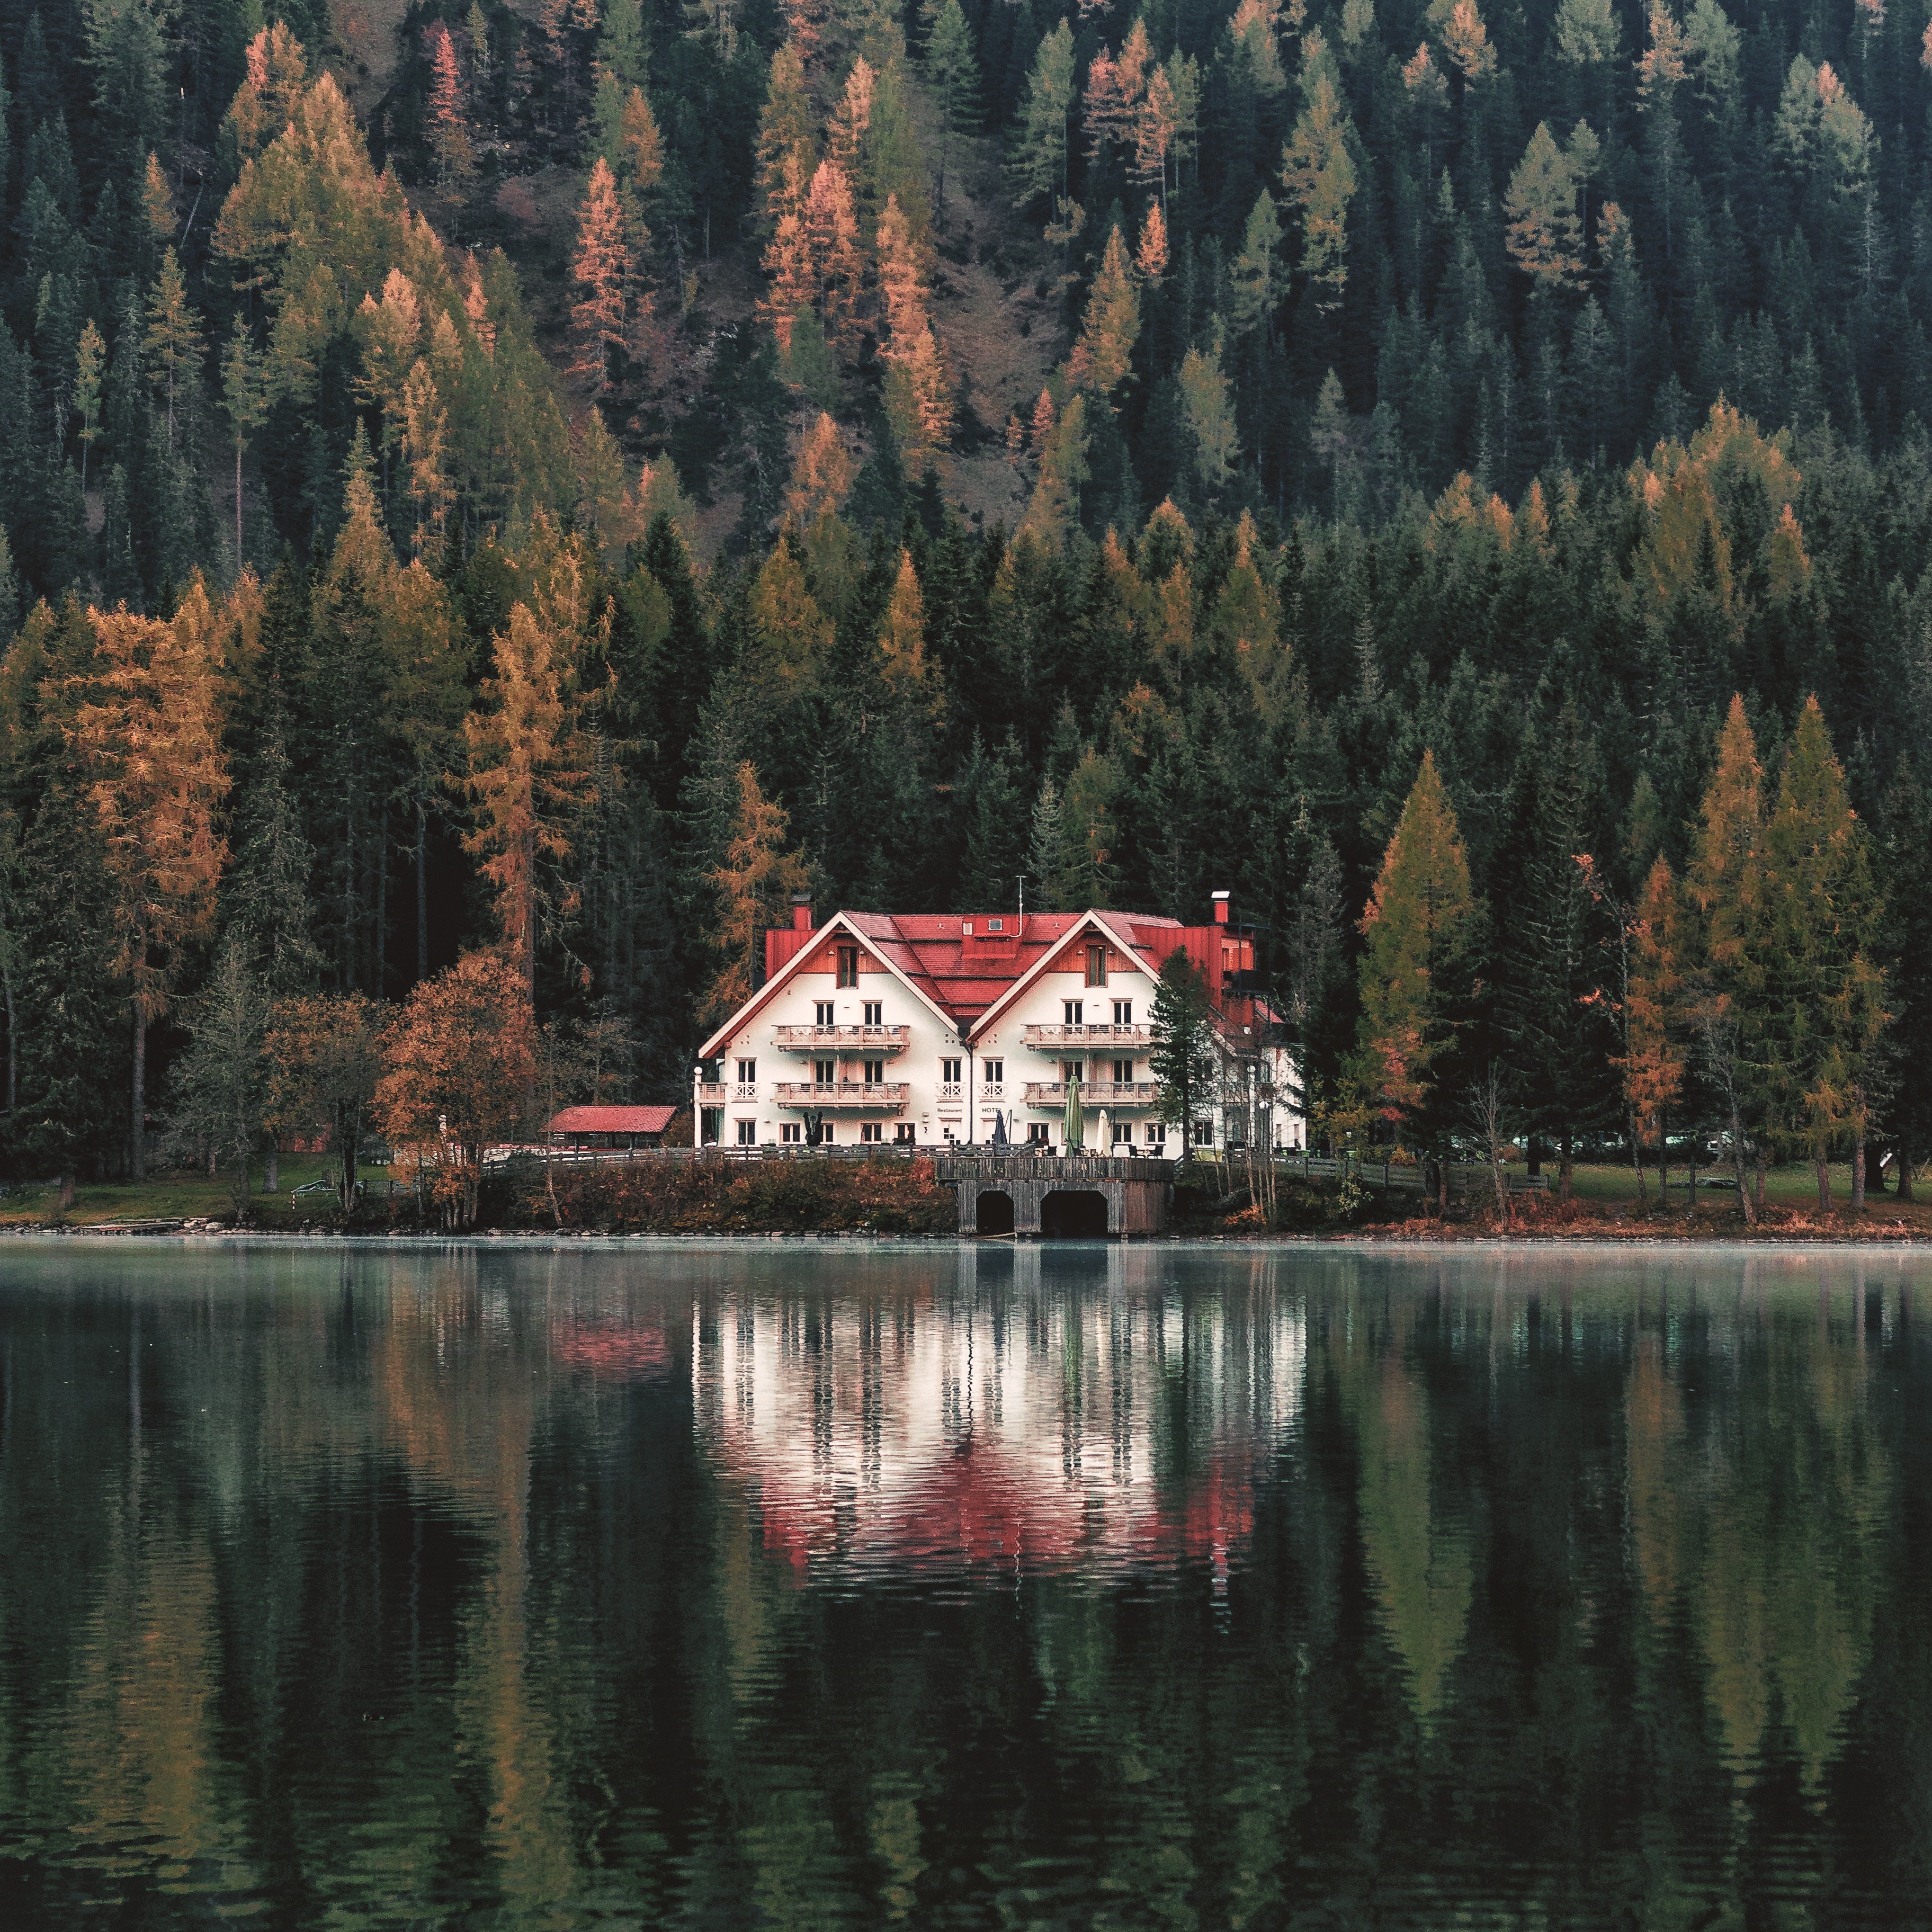
reflection, nature, natural landscape, lake, tree, wilderness, water, sky, house, home, mountain, landscape, bank, plant, river, national park, autumn